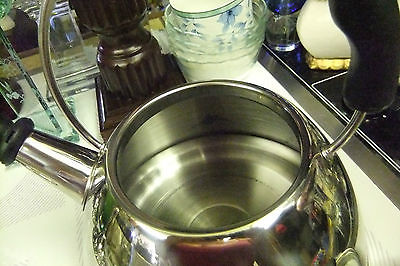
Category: kettle